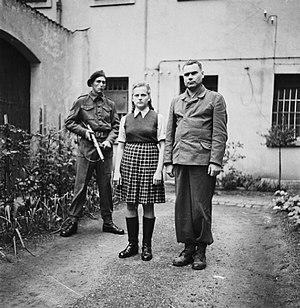
Josef Kramer était un SS-Hauptsturmführer, commandant dans plusieurs camps de concentration. Il a aussi commandé une partie du camp d’extermination d’Auschwitz. Surnommé la « Bête de Belsen » par les déportés, il compte parmi les criminels nazis dont la cruauté et le sadisme sont les plus célèbres.
Irma Grese, née le 7 octobre 1923 à Wrechen et pendue le 13 décembre 1945 à la prison de Hamelin, était Aufseherin dans les camps de concentration nazis de Ravensbrück, Auschwitz et de Bergen-Belsen. Surnommée indifféremment la hyène d'Auschwitz ou la bête de Belsen à cause de son comportement particulièrement cruel et pervers à l'égard des prisonniers, elle reste l'une des criminelles nazies les plus connues.